Alfred Gruenther

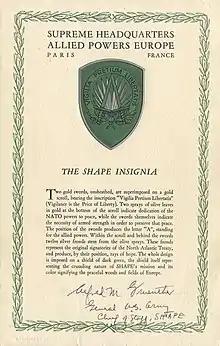
A 1953 brochure on the symbol of Supreme Headquarters Allied Powers Europe (SHAPE), signed by Gruenther

Gruenther was an adviser and planner to top generals in World War II. He possessed a strong power of analytical reasoning with capacity both to detail and overall perspective for which his colleagues called him "the Brain".